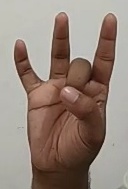
ASL sign: 8